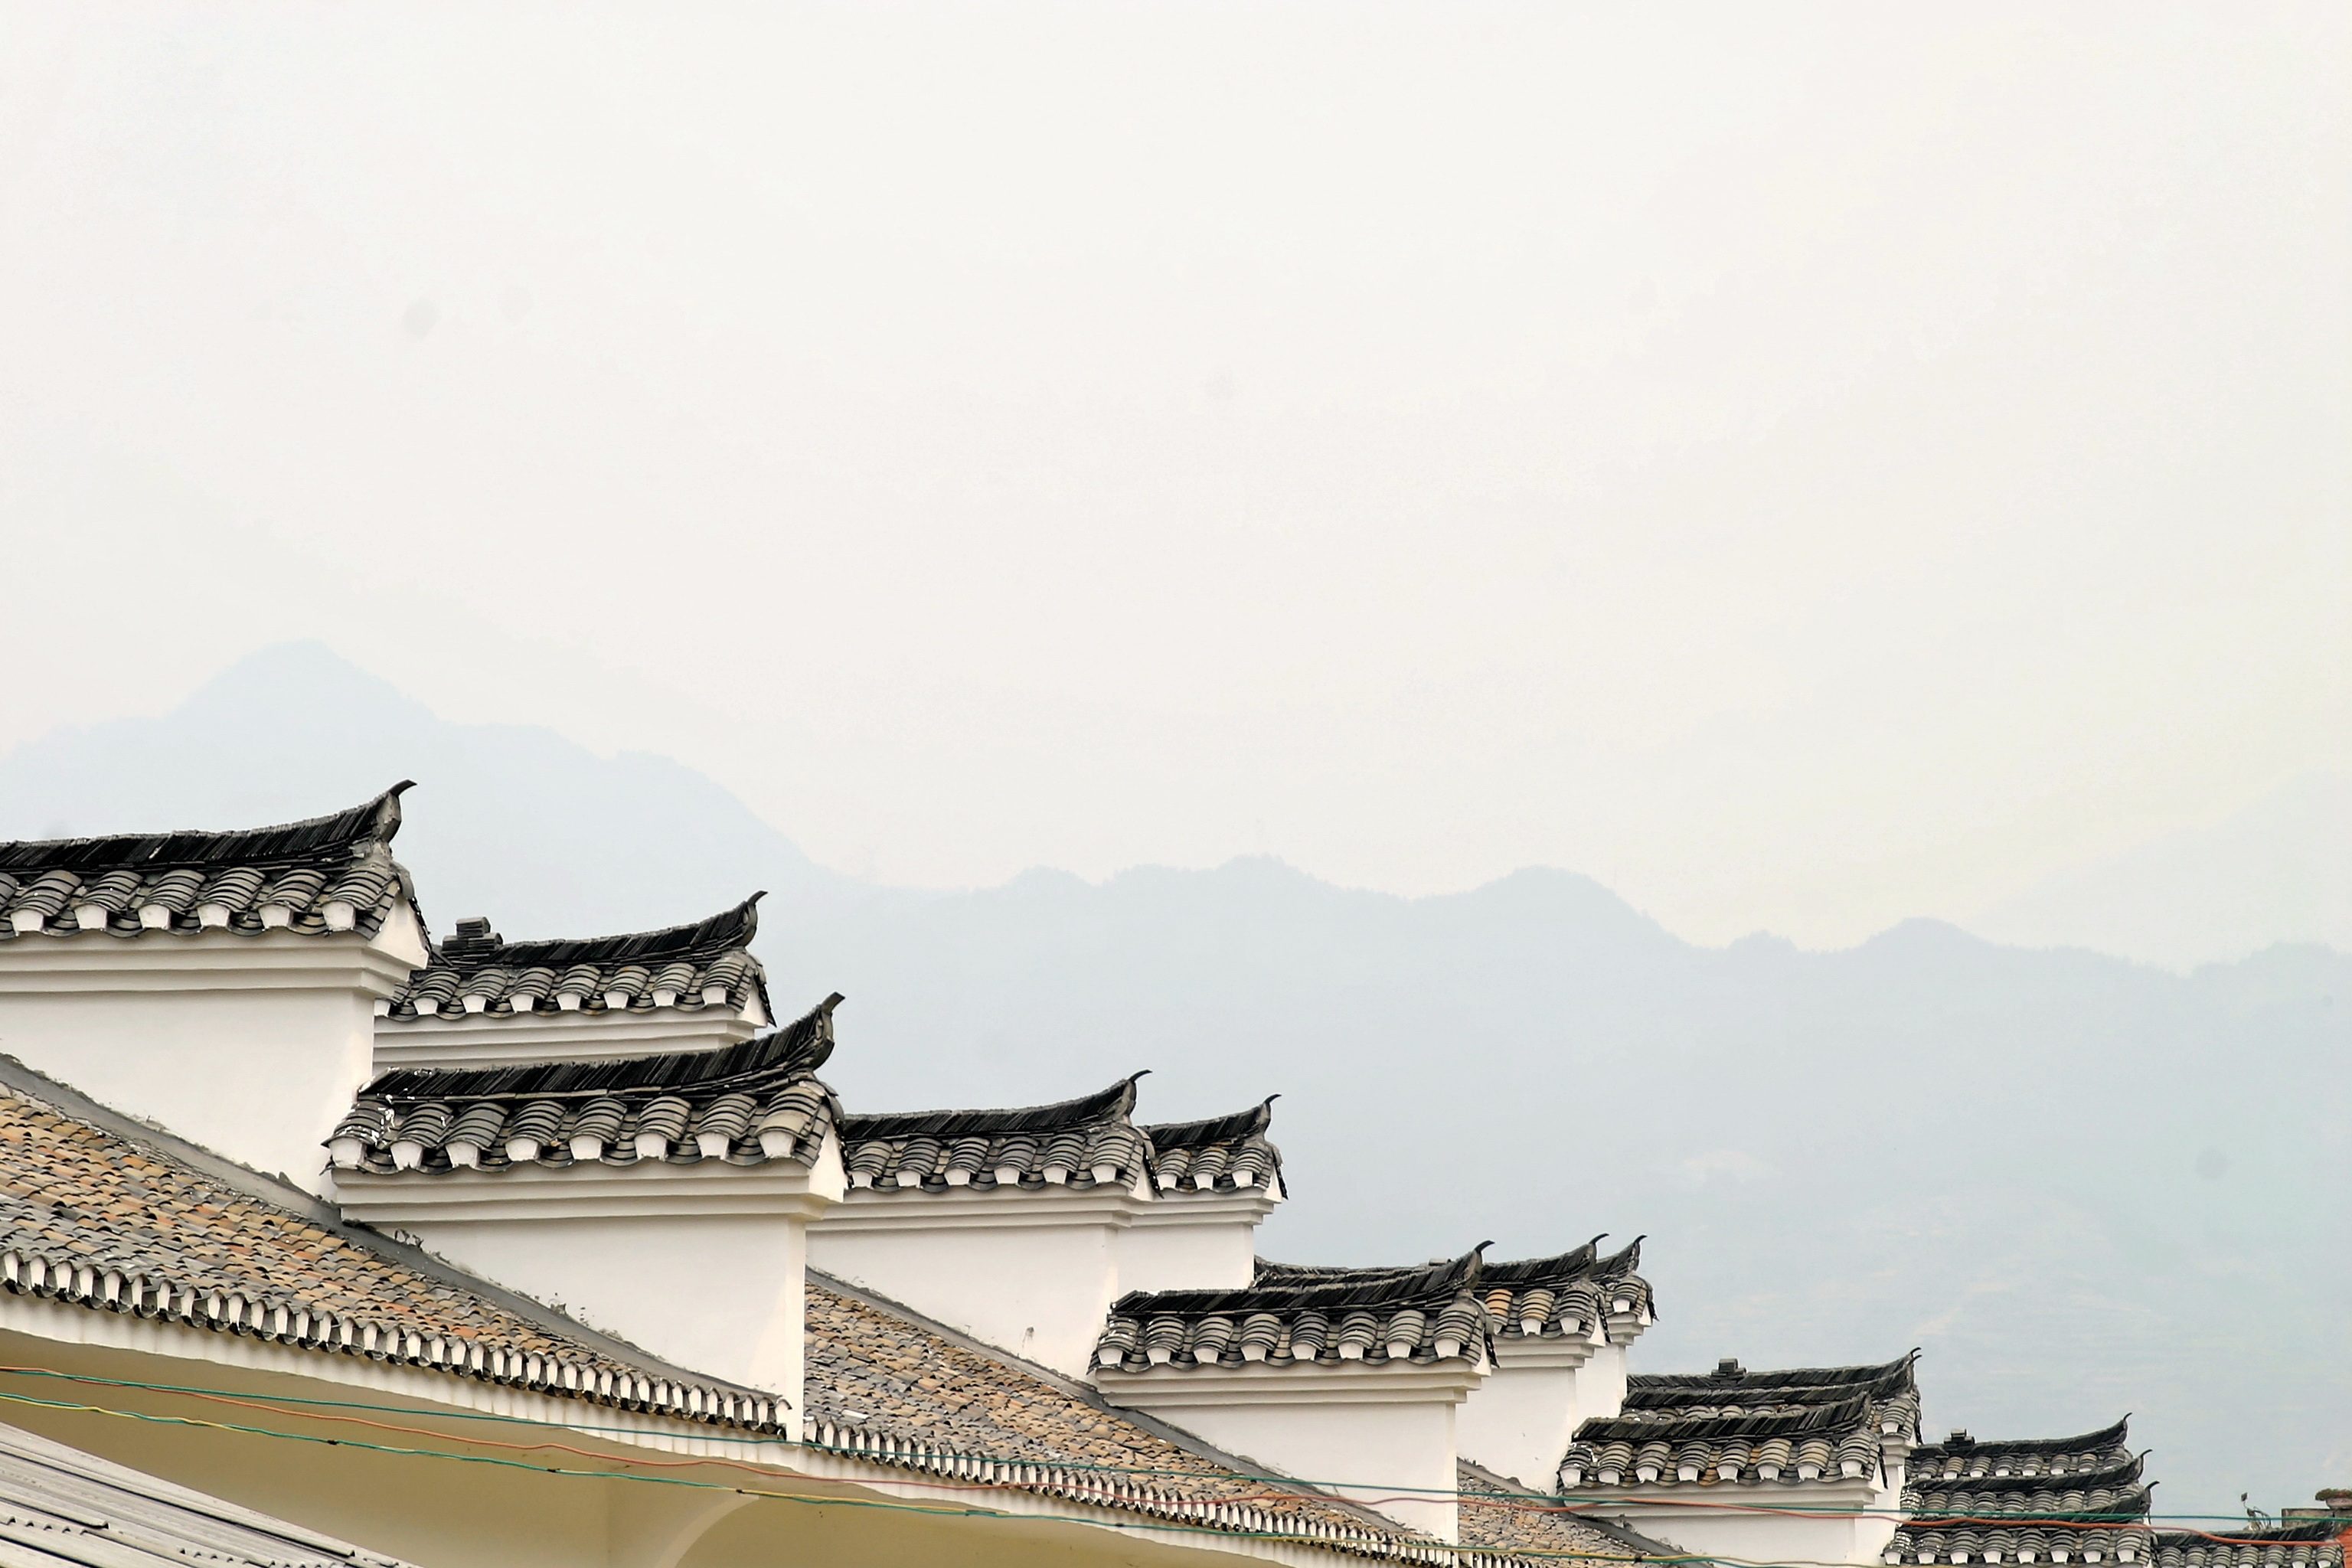
architecture, roof, palace, tower, ornament, temple, beijing, dragon, china, forbidden city